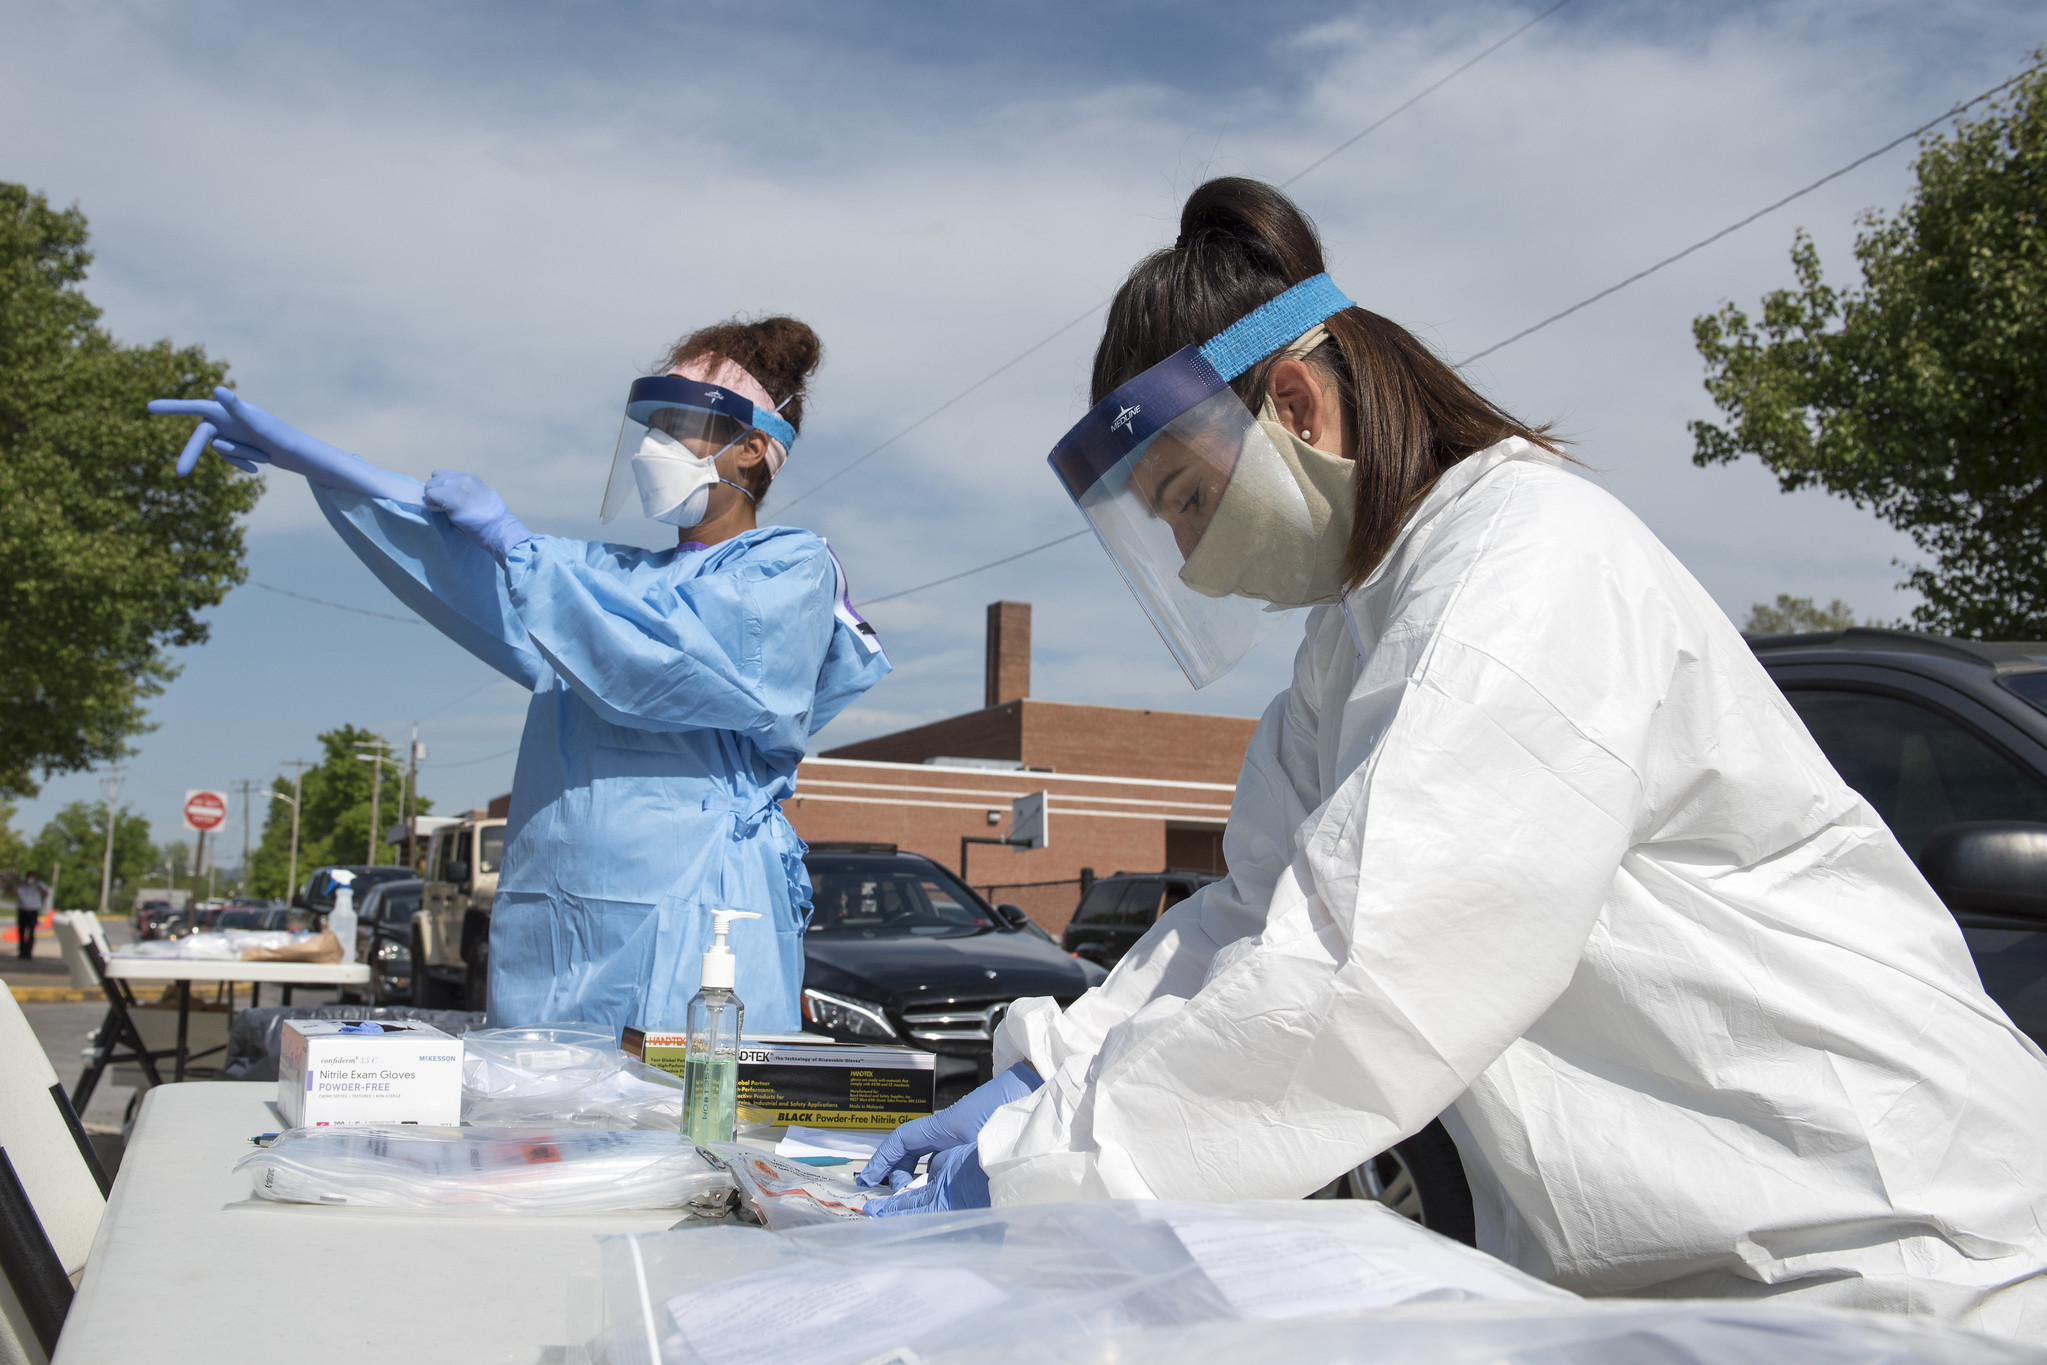
Objects detected:
Mask
Mask
Face_Shield
Face_Shield
Gloves
Gloves
Gloves